Soulcalibur V

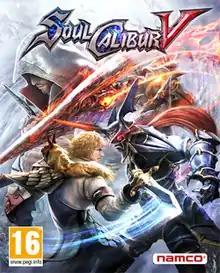
Cover art depicting Ezio Auditore da Firenze in the background, and Patroklos and Nightmare in the foreground

is a 2012 fighting game developed by Project Soul and published by Namco Bandai Games for the PlayStation 3 and Xbox 360. As the sixth main installment in Namco's "Soulcalibur" series, "Soulcalibur V" serves as a follow-up to "Soulcalibur IV" (2008). It retains the weapon-based combat that characterizes the series while introducing a new protagonist, Patroklos, who aims to free his sister from a curse inflicted upon her by an ancient weapon. This installment marks the conclusion of the original "Soul" series timeline.